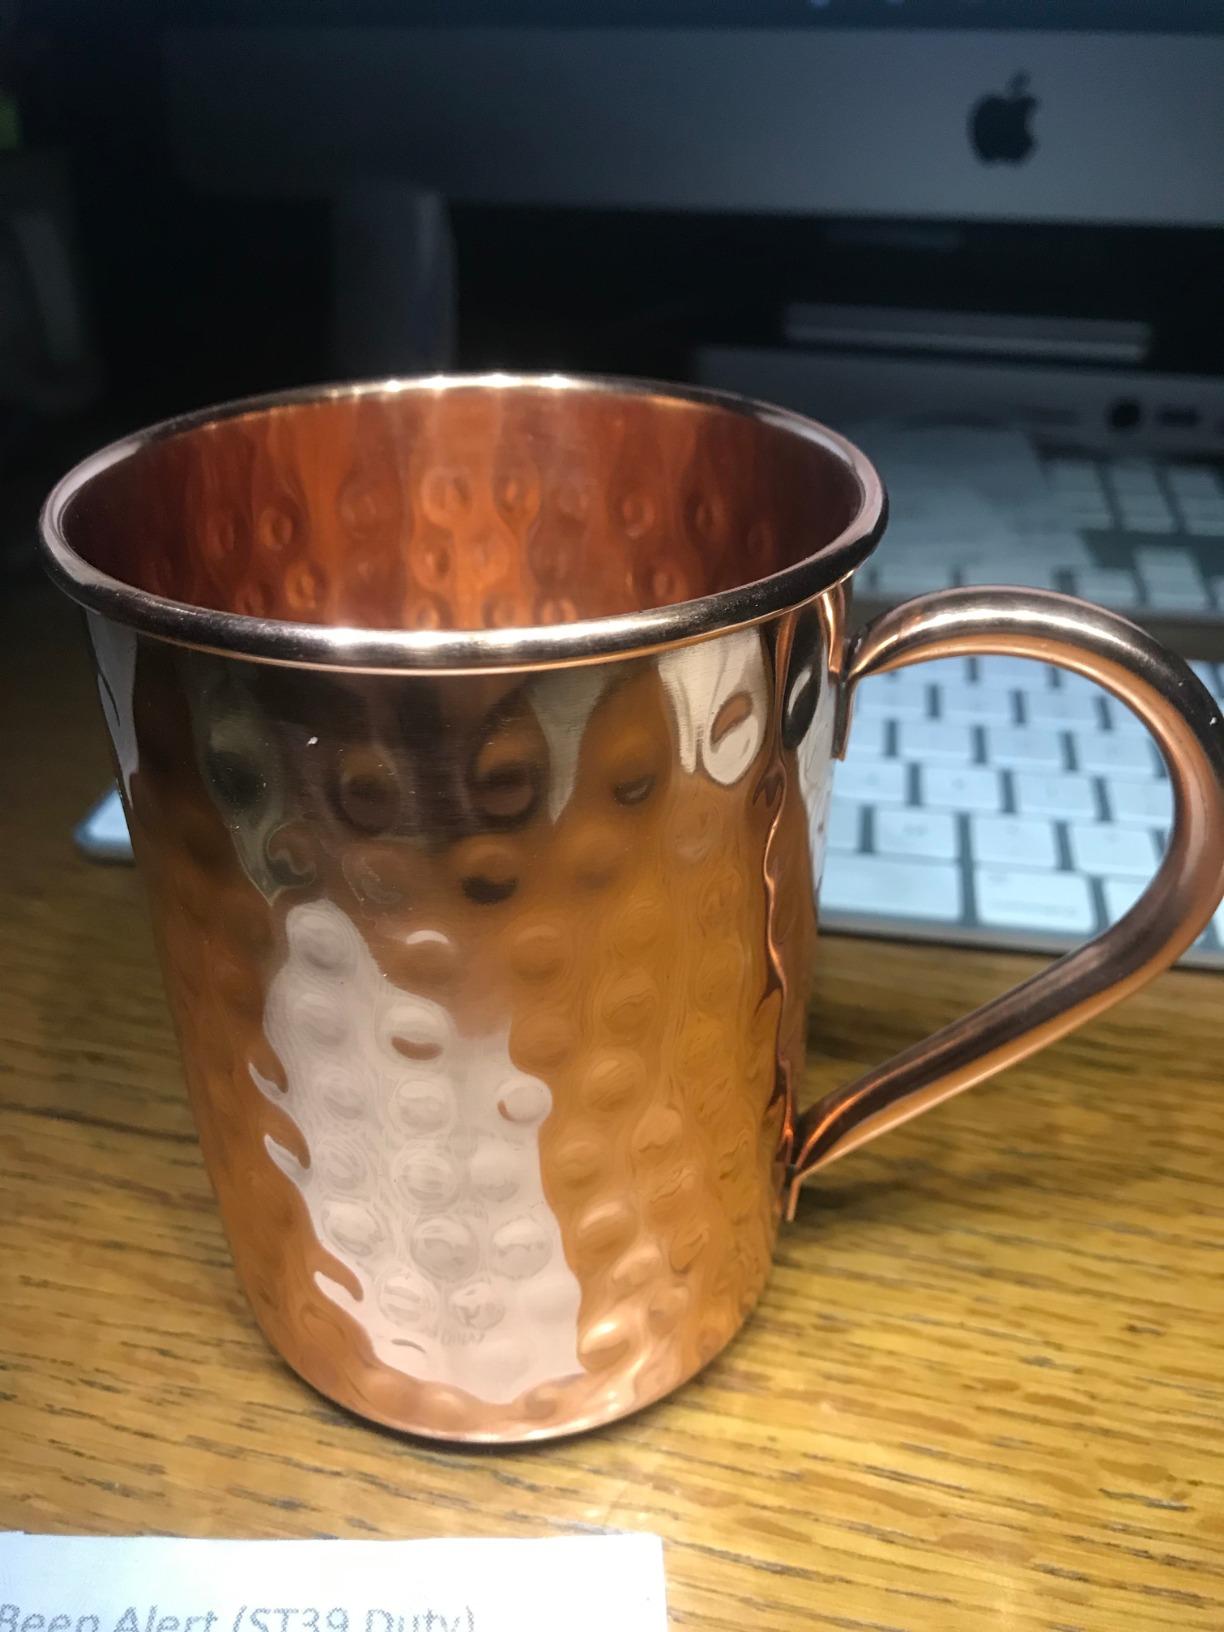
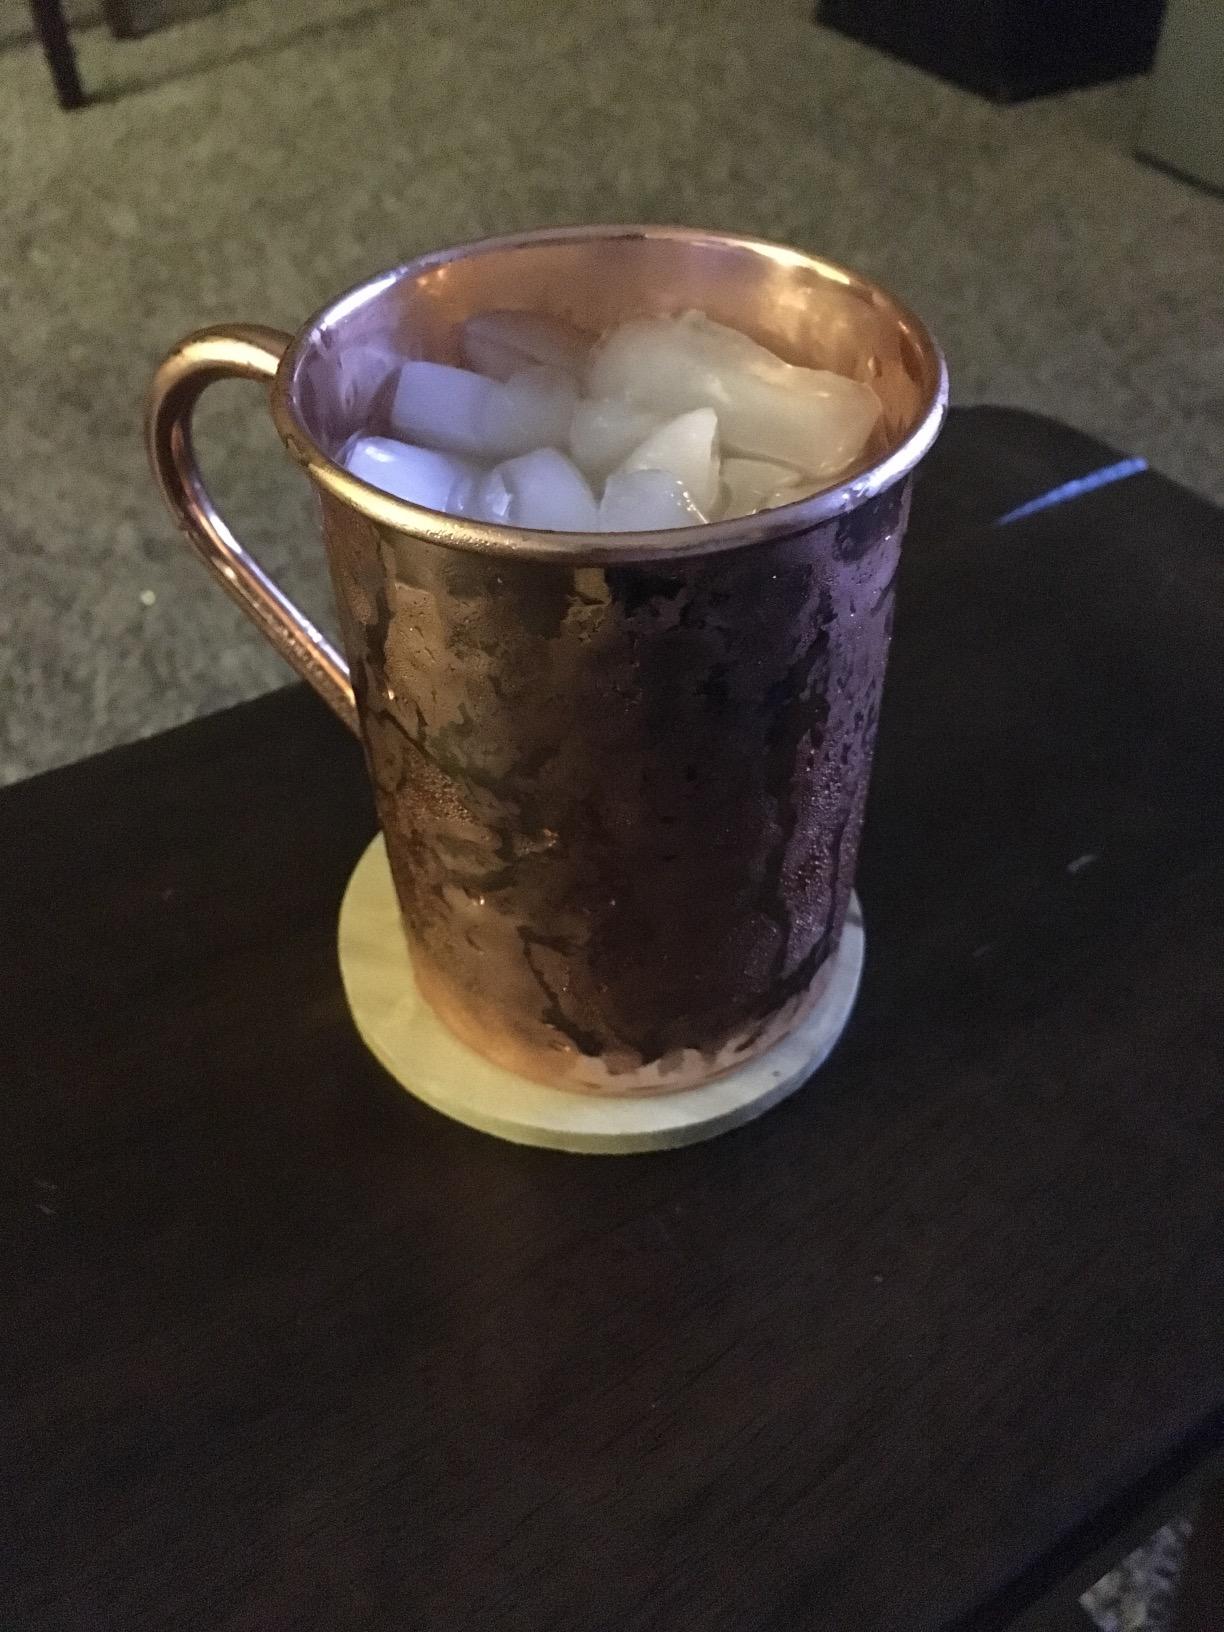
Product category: items_mug
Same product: yes